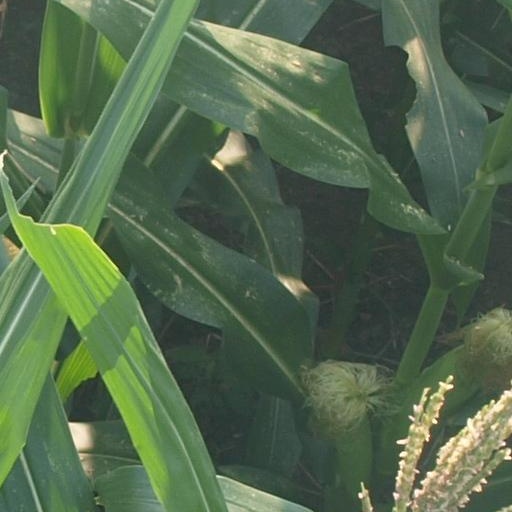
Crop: maize; corn